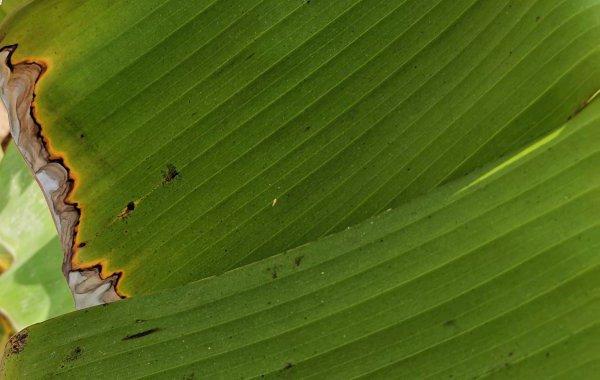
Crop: unknown
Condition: banana